Secret Warriors (2017 series)

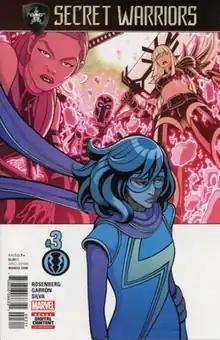

Secret Warriors is a 2017 comic book series which focused on a new incarnation of the Secret Warriors superhero team. The team is composed of "Inhumans who are a little outside traditional Inhuman culture". It's the second series of the title "Secret Warriors" to be published by Marvel Comics. It ran for twelve issues from May 2017 to January 2018.